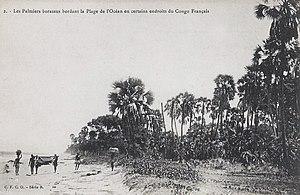
Les palmiers borassus bordant la Plage de l'Océan en certains endroits du Congo Français). Phot. A.B. &amp
Ngoyo est le sixième et dernier arrondissement de Pointe-Noire, la capitale économique de la République du Congo.